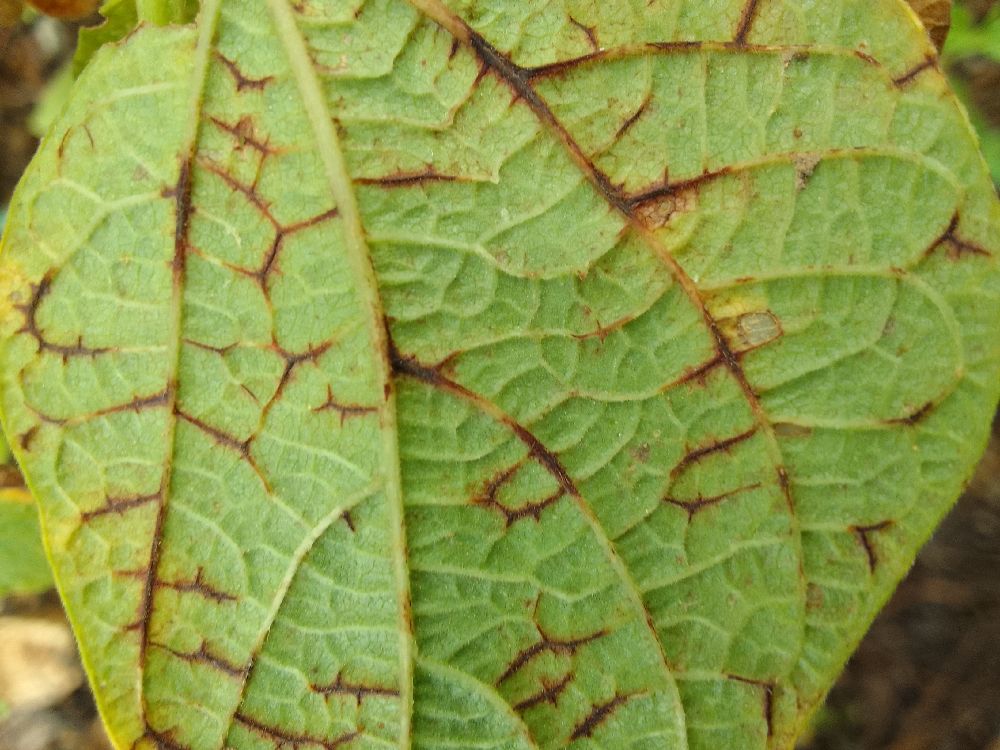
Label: anthracnose